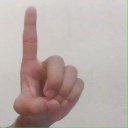
अक्षर: ड